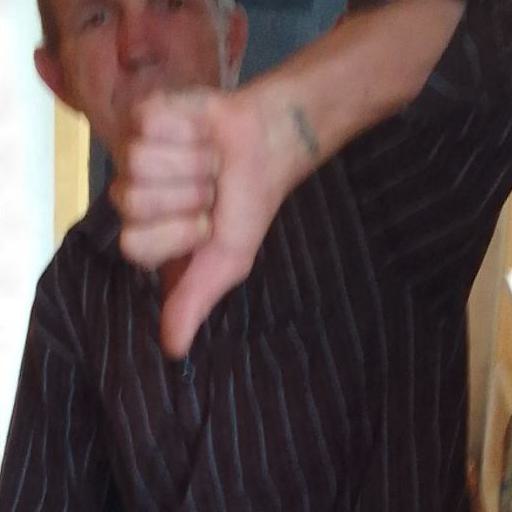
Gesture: dislike